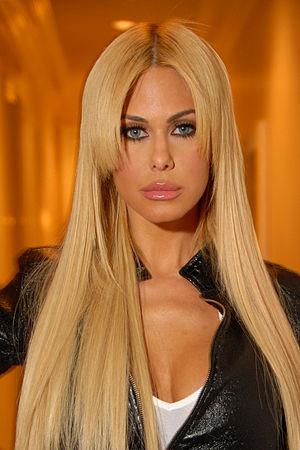
La Playmate of the Month, ou Miss, est une femme désignée chaque mois par le magazine Playboy. Elle apparaît sur le dépliant central du magazine, appelé centerfold.
Shauna Sand, née le 2 septembre 1971 à San Diego dans l’État de Californie aux États-Unis, est une playmate et actrice américaine. Elle a été élue « Miss mai 1996 » du magazine Playboy.